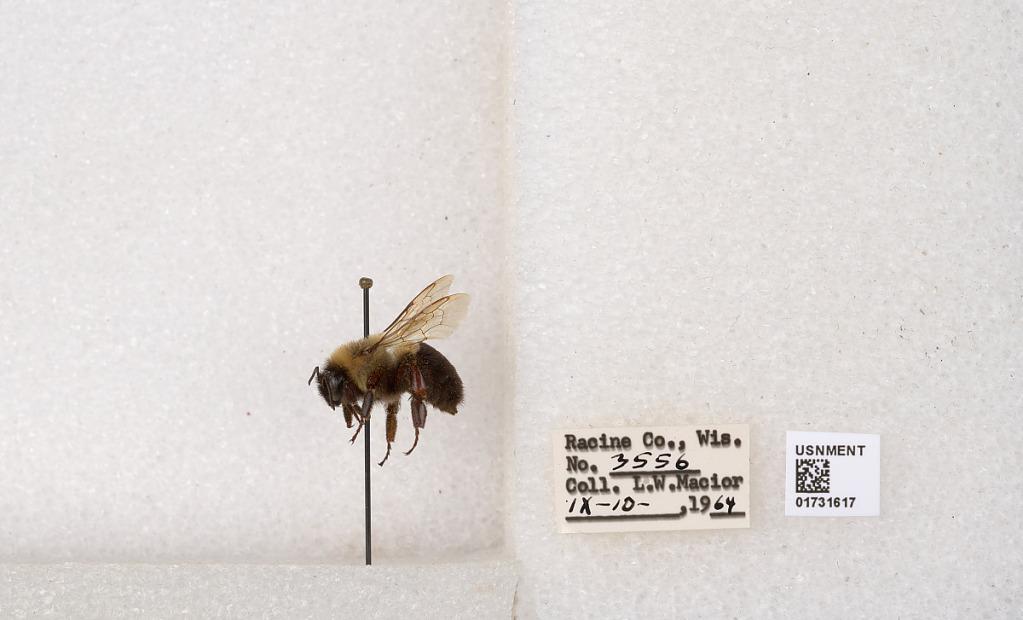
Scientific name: Bombus impatiens Cresson
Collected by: L. Macior
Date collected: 1964-9-10
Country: United States
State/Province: Wisconsin
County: Racine
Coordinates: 42.7299, -87.8123